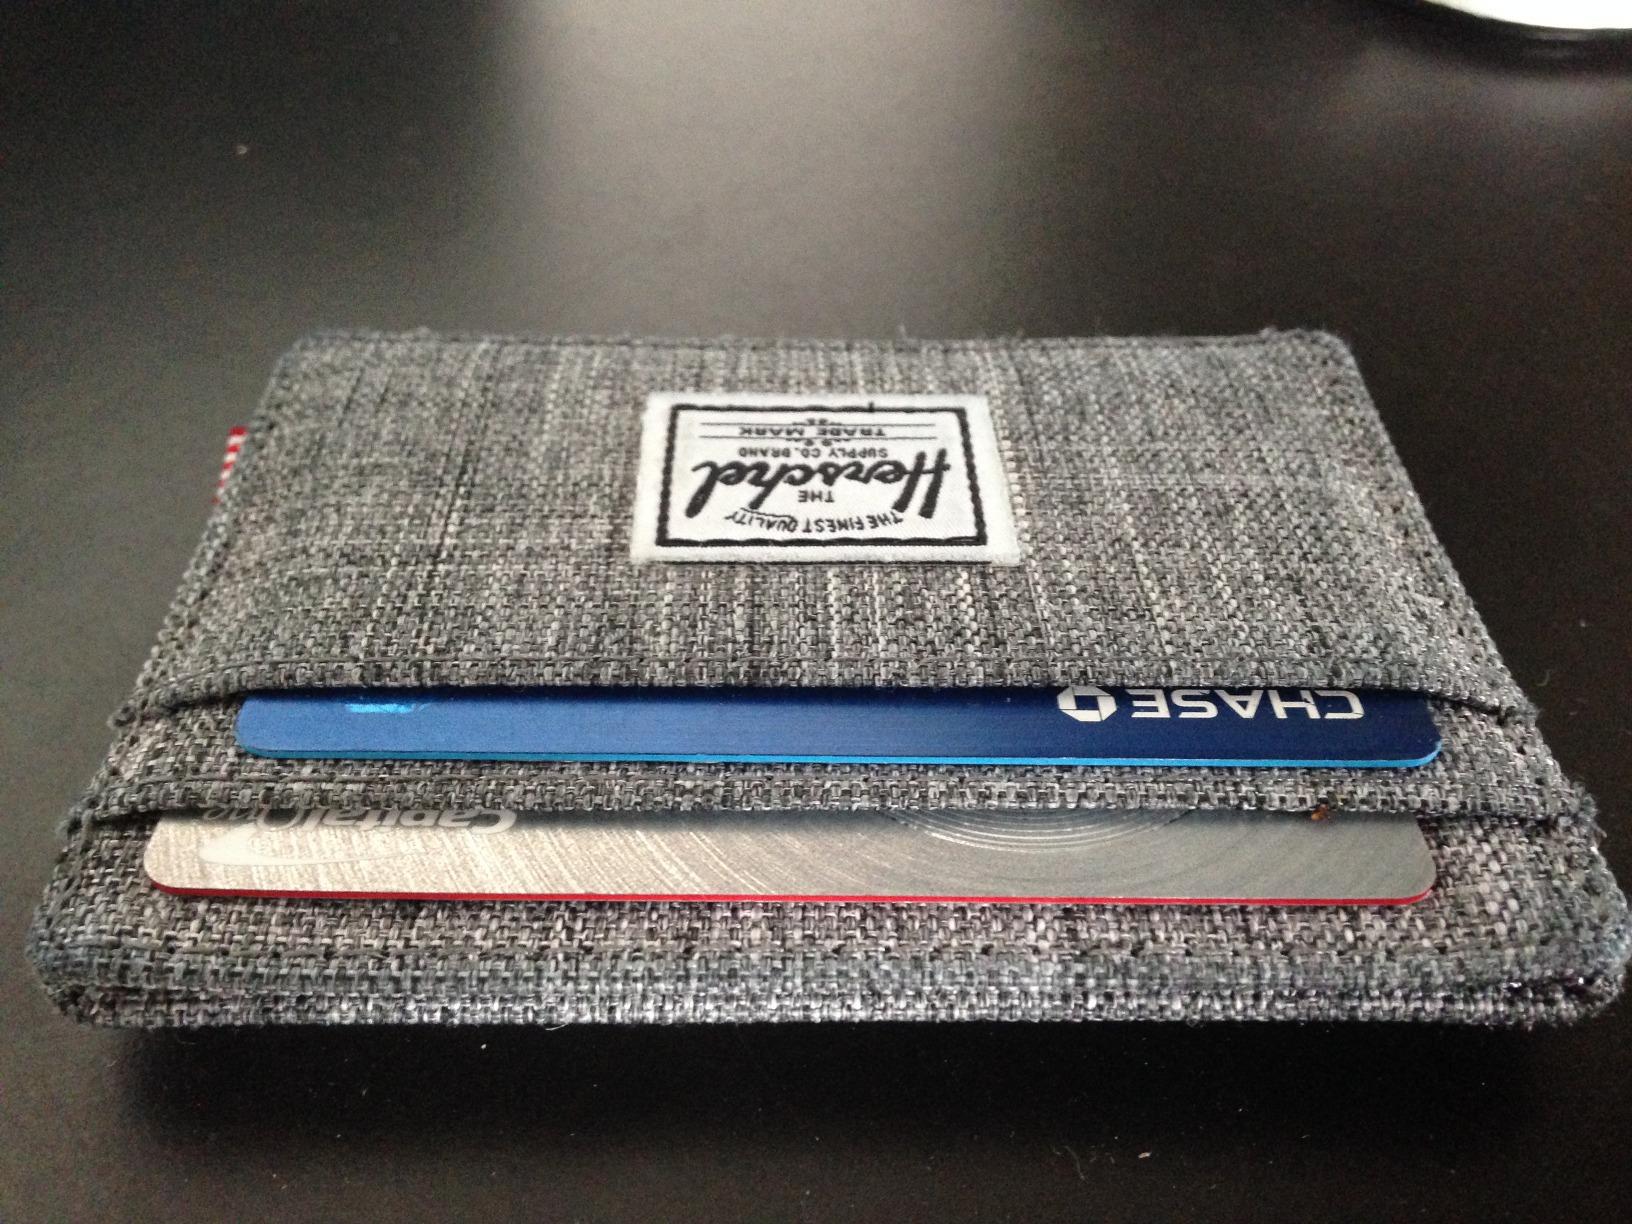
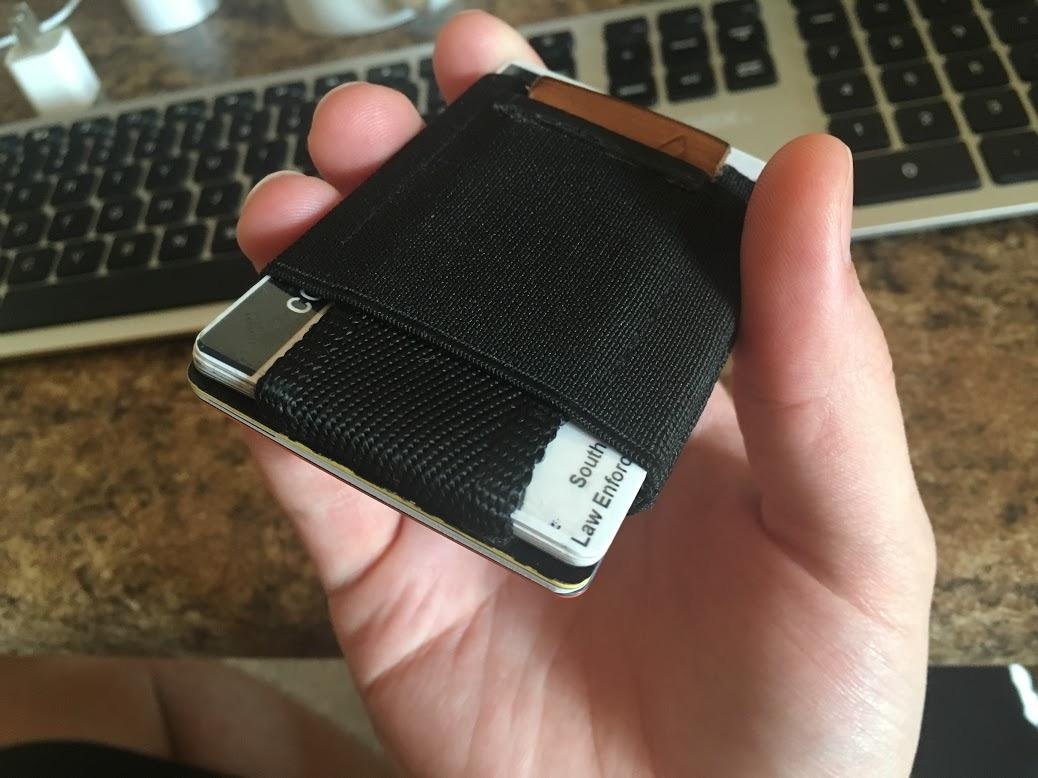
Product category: accessories_wallet
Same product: no